Stephen Wootton Bushell

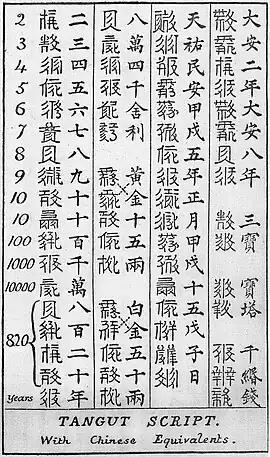
Bushell's decipherement of 37 Tangut characters

Bushell made important contributions to the study of the extinct Tangut, Khitan large, Khitan small, Jurchen and 'Phags-pa scripts.